Abu Esmail Moayed-o-din Togharayi

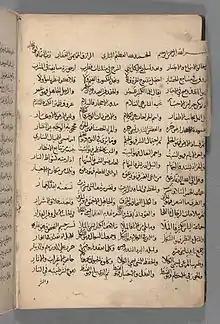
"Lamiyat al-Ajam"

Abu Ismail Muiddin Hussein ibnul Ali Isfahani Togharayi (Persian: ابواسماعیل موید الدین حسین ابن علی اصفهانی طغرایی) was a Persian poet and scholar of the Seljuq period. He was born in Isfahan, Iran in 1045 A.D.